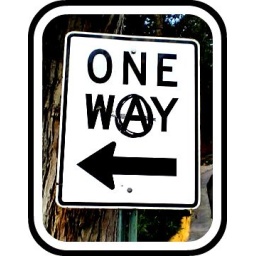
a street sign spotted while shopping in colorado.